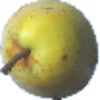
Label: Pear Monster 1